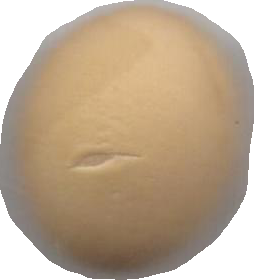
Variety: Dega